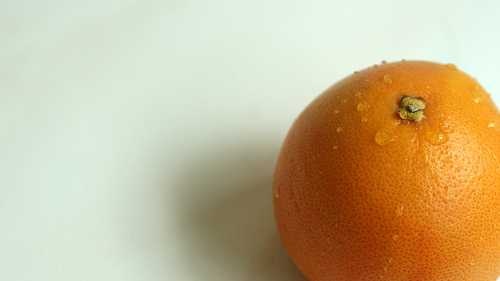
Label: Orange